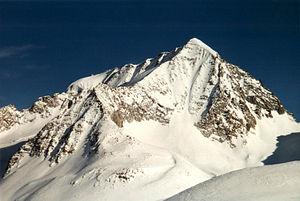
Le Hochgall est un sommet des Alpes, à 3 436 m, dans les Hohe Tauern, et plus particulièrement le point culminant du chaînon de Rieserfern, en Italie.